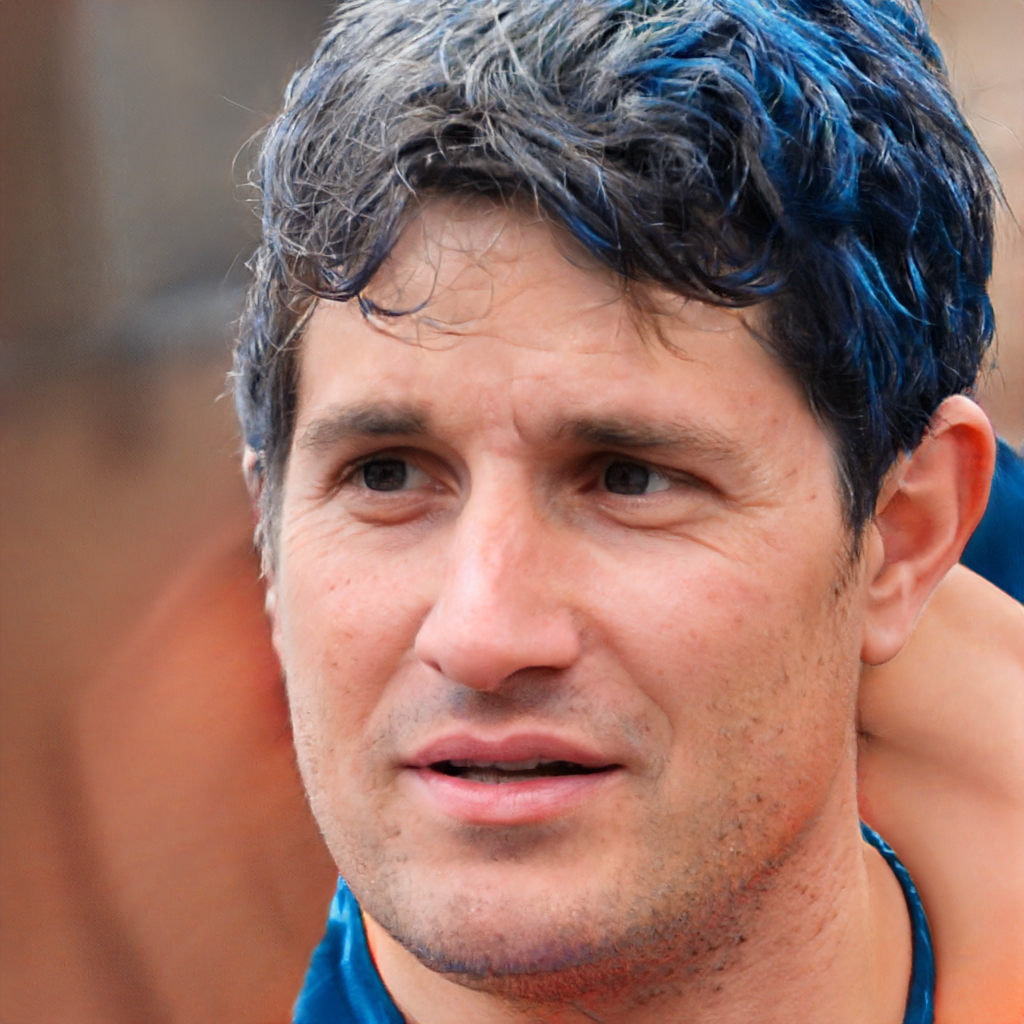
Gender: Male